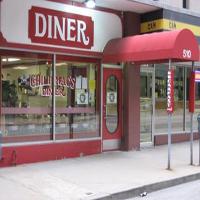
Weather: cloudy or overcast